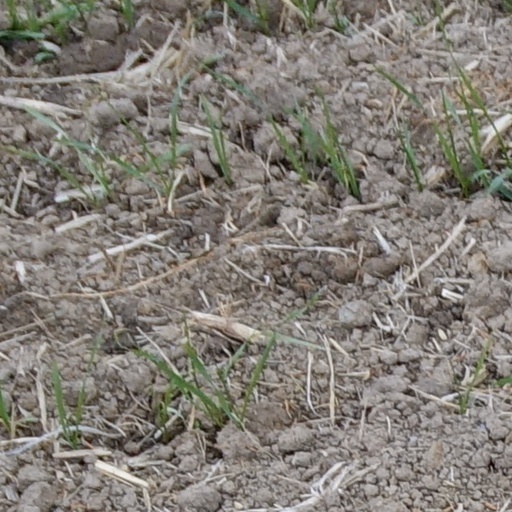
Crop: wheat